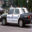
Label: automobile